50th Light Anti-Aircraft Brigade (United Kingdom)

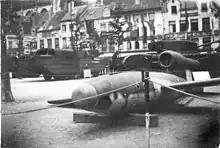
Captured V-1 displayed at Antwerp at the end of the war

50th Searchlight Brigade took over units in the Brussels 'X' Defences under GHQ AA Troops in March 1945, but by the end of the month there was no serious threat remaining to the city, and the brigade began to withdraw the AA units. In April the brigade closed up to the Scheldt defences, where torpedo boats, midget submarines and aircraft dropping Parachute mines in the approaches to Antwerp Docks and the Ghent canal were still a problem. At the end of the month, just before hostilities ended on VE Day, 50th AA Bde's composition was as follows: